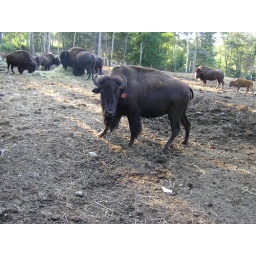
The big bull is in the background eating ~ you may be able to spot him,